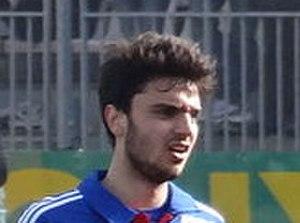
Match de football (Ligue 1) entre le Stade brestois 29 et l'Olympique lyonnais, le 3 mars 2013